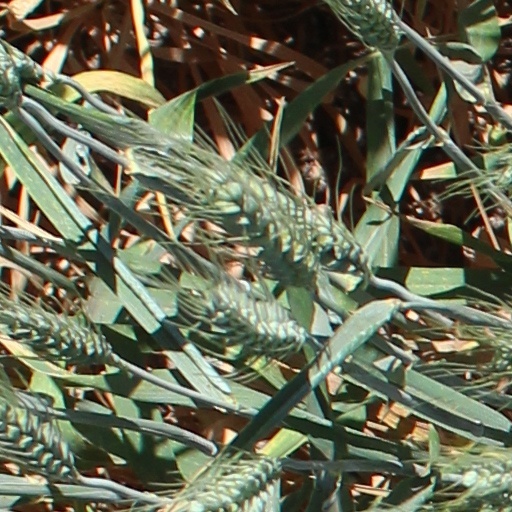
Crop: wheat